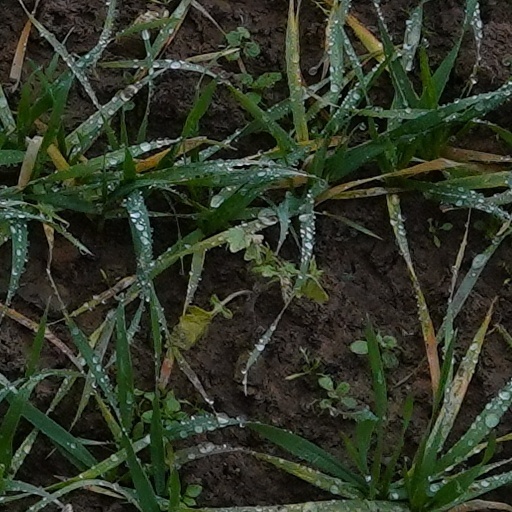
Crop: wheat